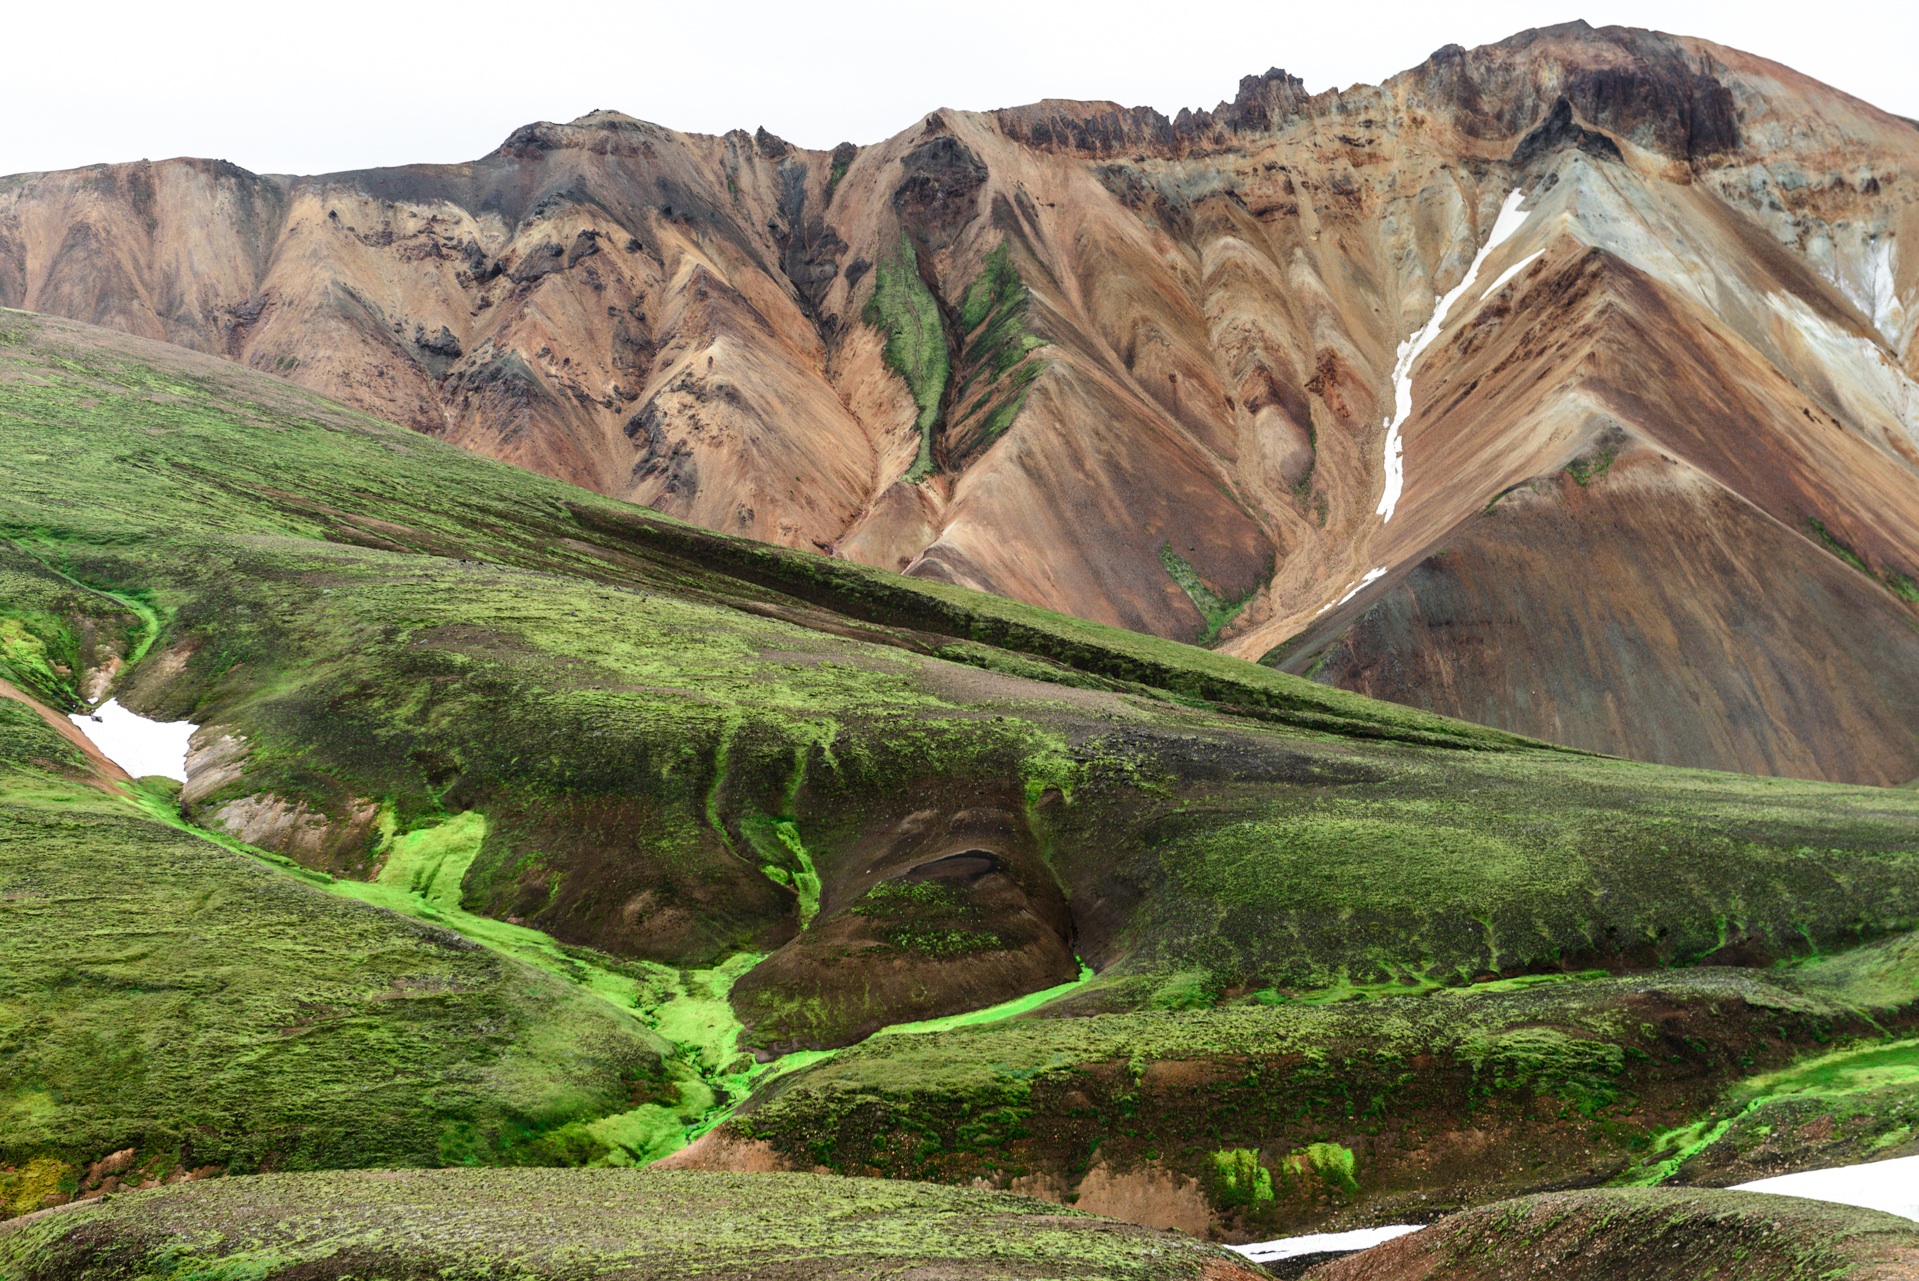
landscape, rock, wilderness, mountain, valley, mountain range, formation, cliff, terrain, national park, ridge, geology, badlands, plateau, wadi, landform, mountain pass, mountainous landforms